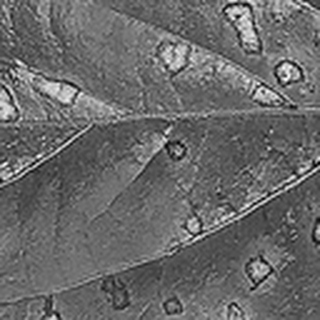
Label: cotton_target_spot